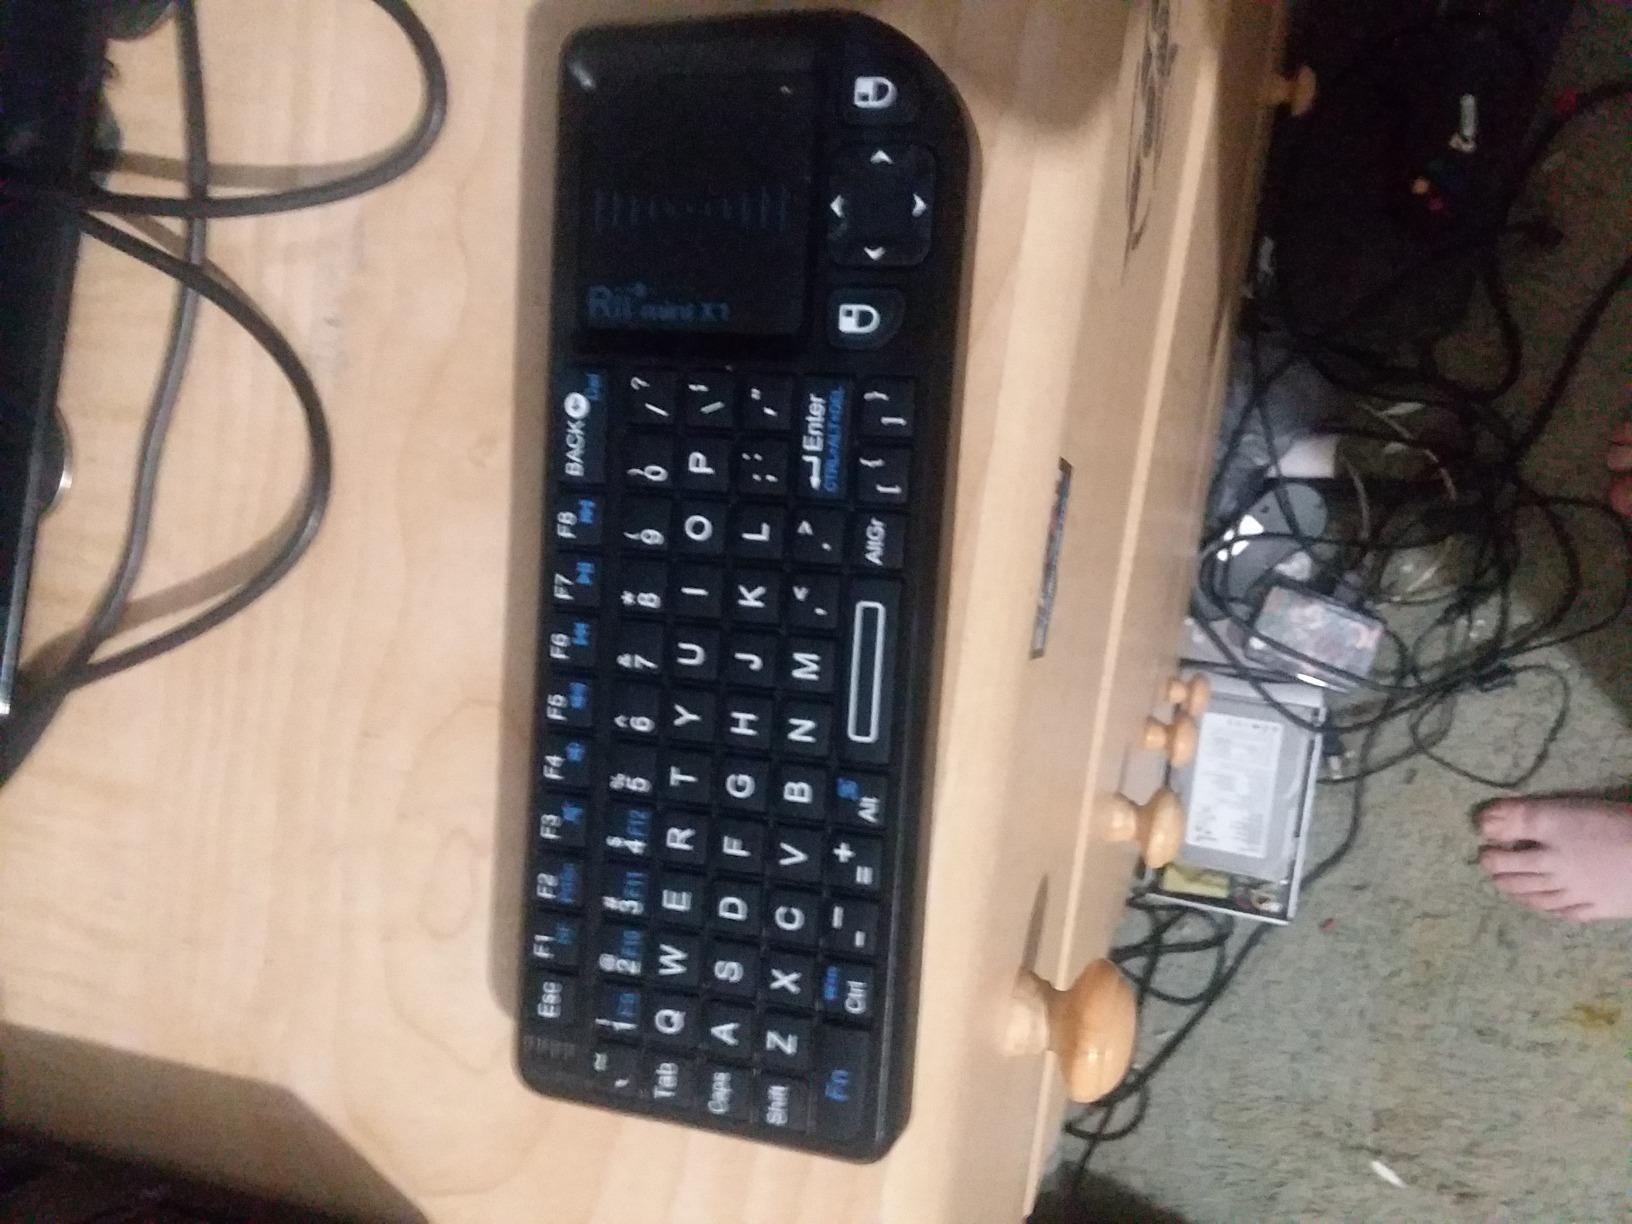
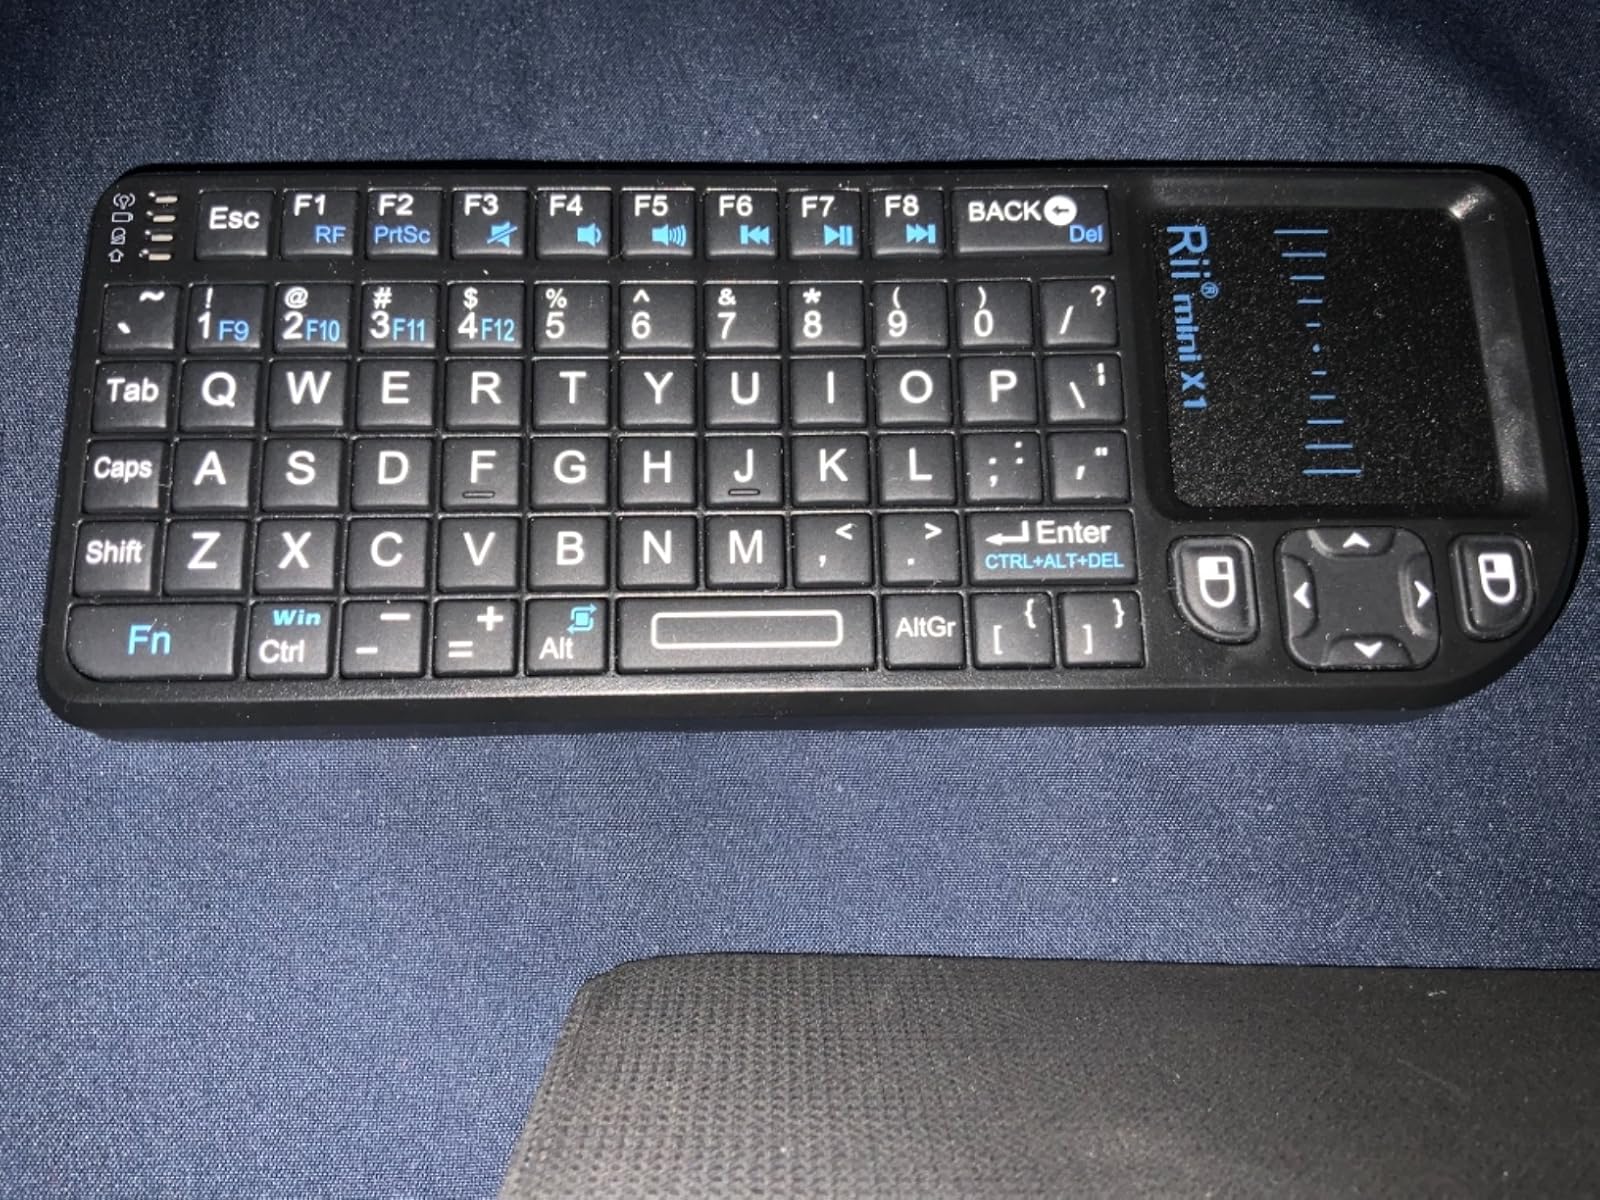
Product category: keyboard
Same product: yes